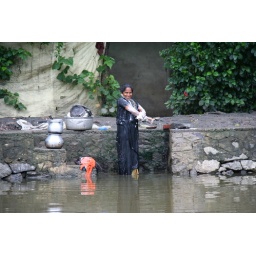
The big washing machine &amp;amp; bath tub !!! picture taken in Kerala India